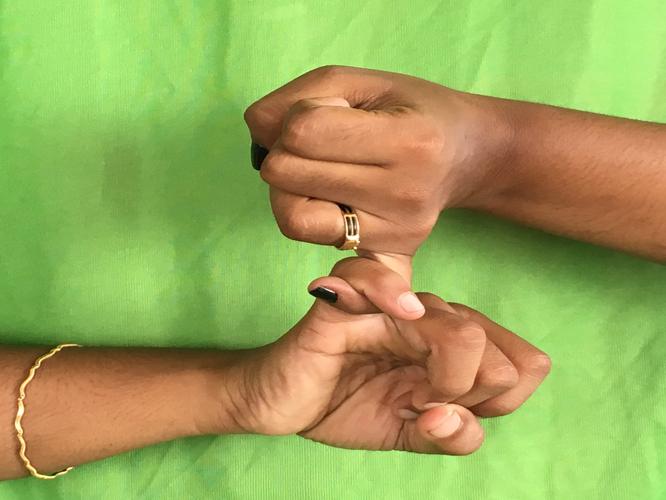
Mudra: Kilaka
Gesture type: double_hand